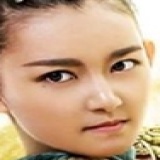
diễn viên Tưởng Y Y